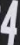
Number: 4